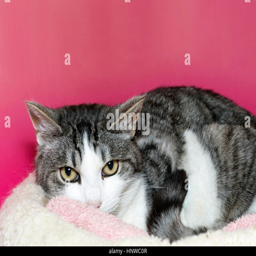
person and white medium haired tabby cat on a pink and yellow background